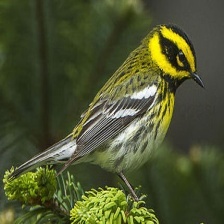
Species: TOWNSENDS WARBLER
Scientific name: SETOPHAGA TOWNSENDI